Elizabeth Wood-Ellem

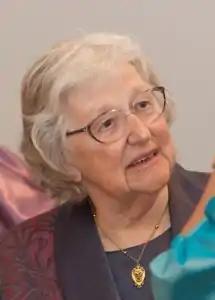

Dr Elizabeth Wood-Ellem CCT (10 September 1930 – 8 September 2012) was a Tongan-born Australian historian actively engaged in the life of Tonga and author of the definitive biography of Queen Sālote Tupou III of Tonga.